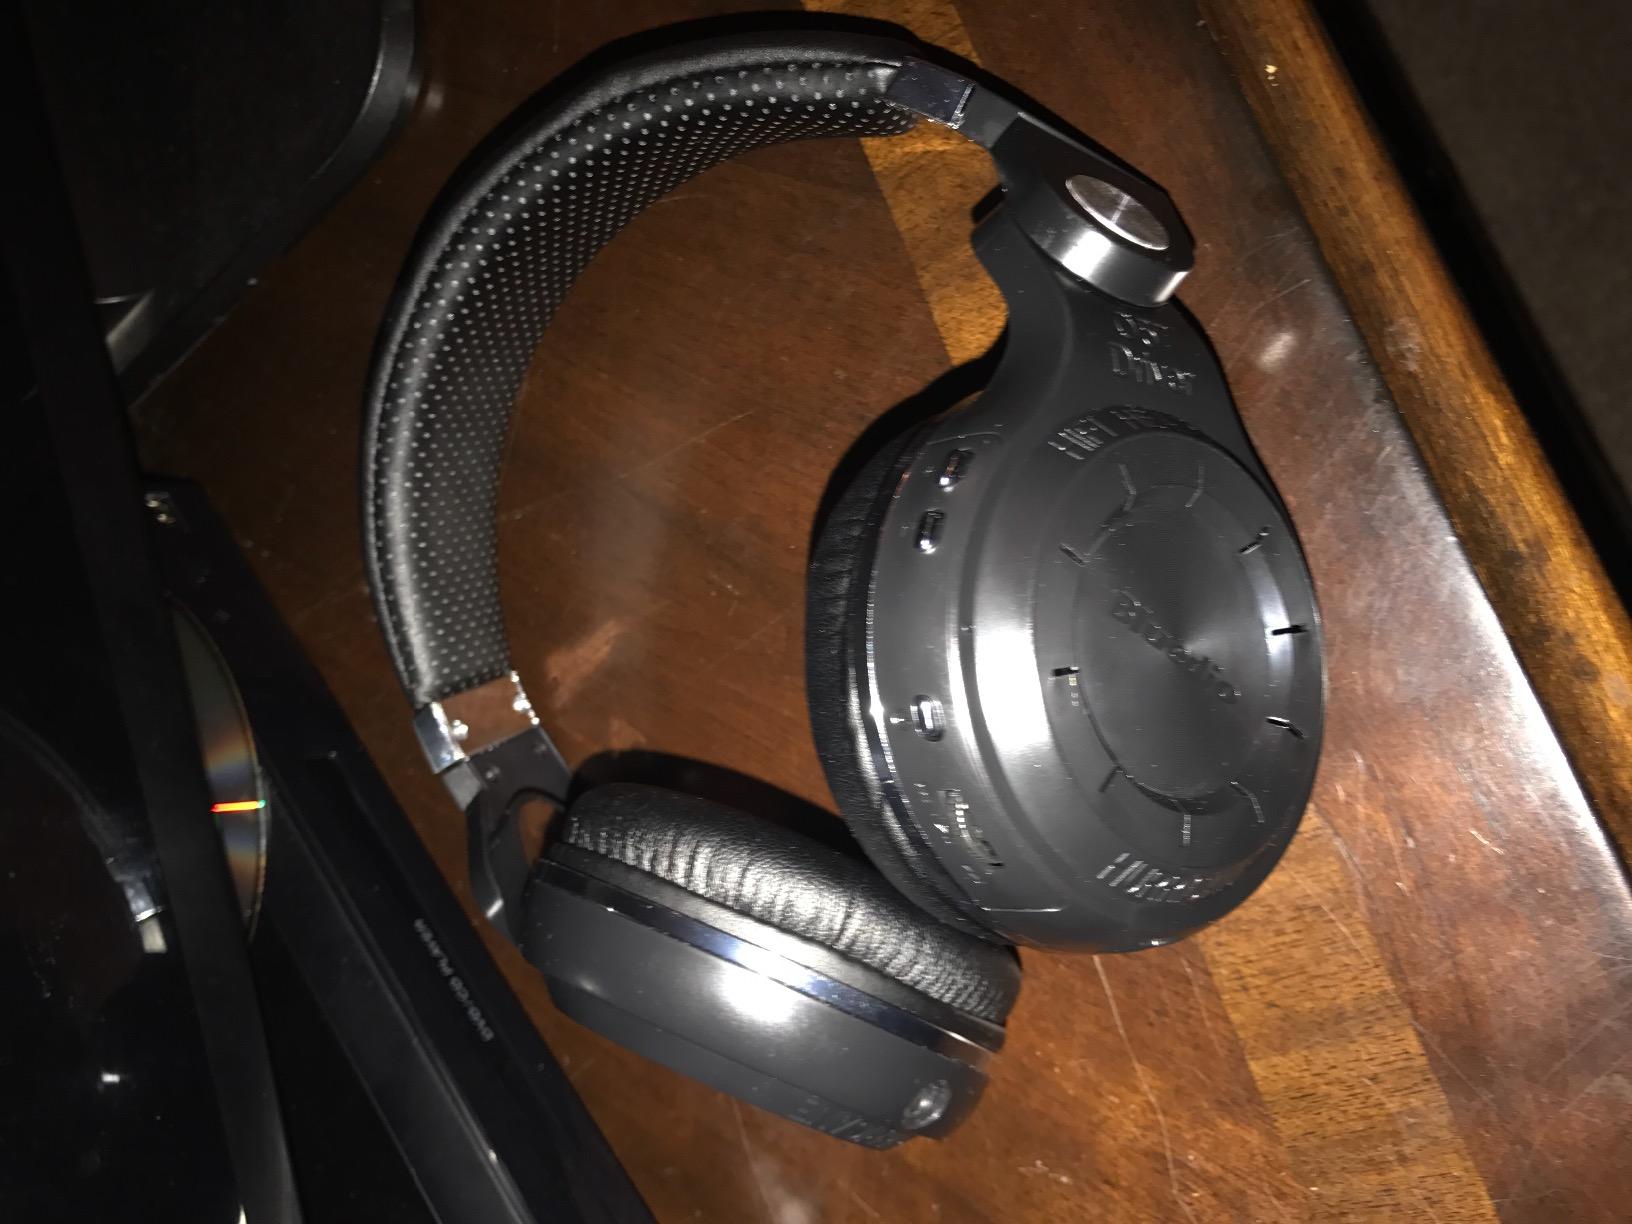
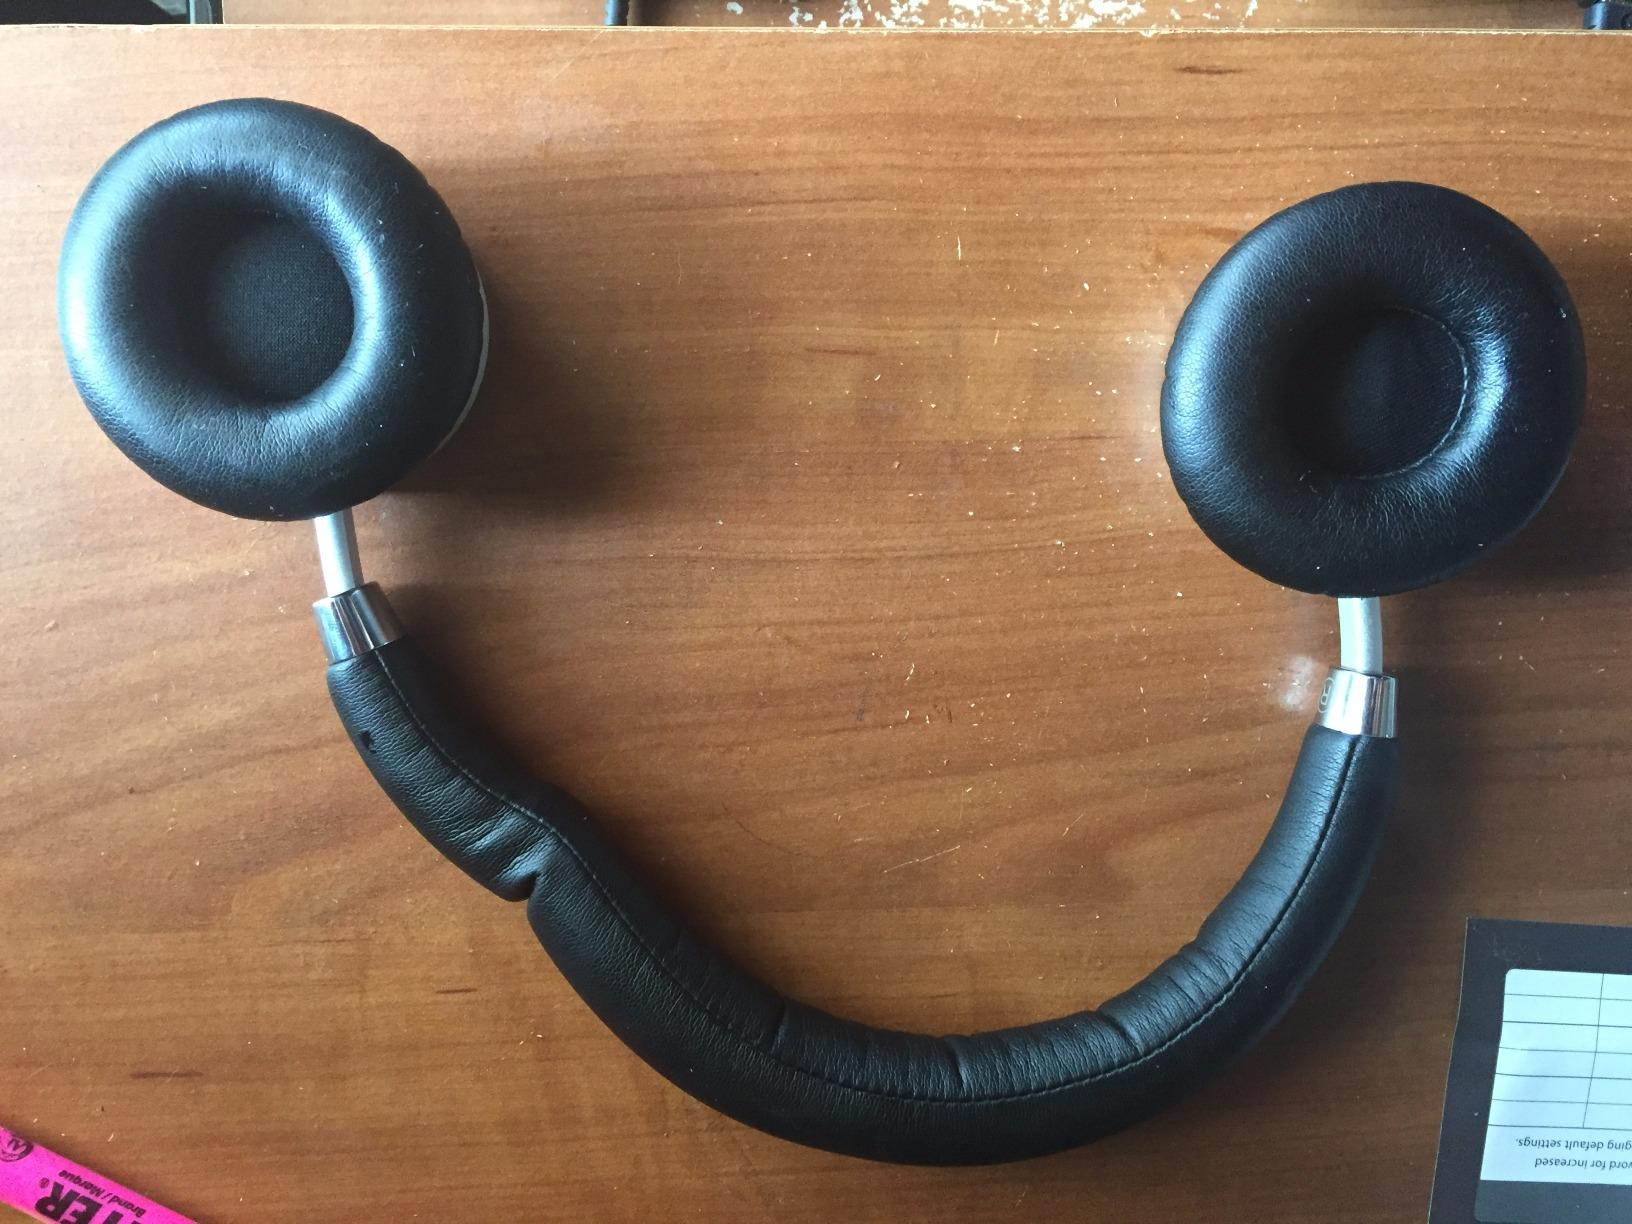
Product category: headphones
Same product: no